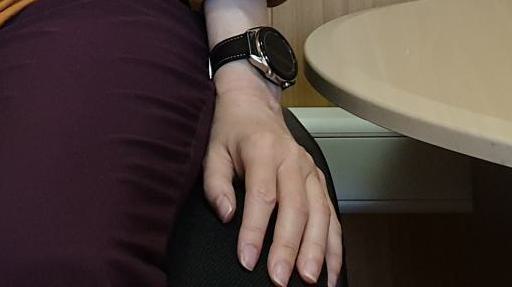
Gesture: no_gesture